Luis Miguel Seguí

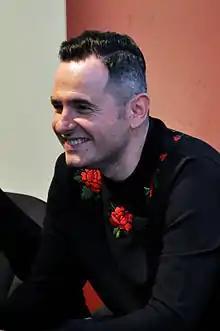
Seguí in 2014

Luis Miguel Seguí (born October 4, 1976) is a Spanish actor and producer, He played Leo in "La que se avecina" until his retirement at the ninth season in 2015.